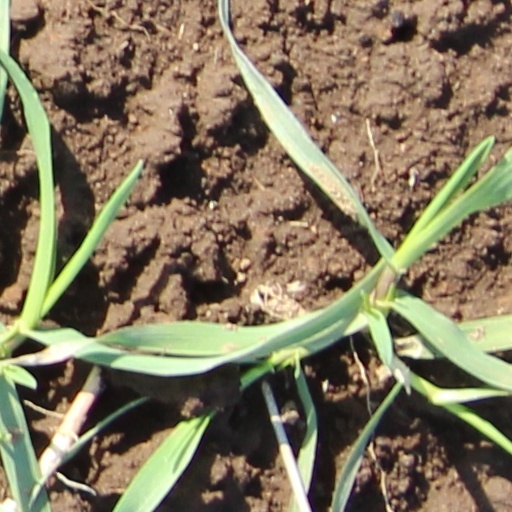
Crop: wheat